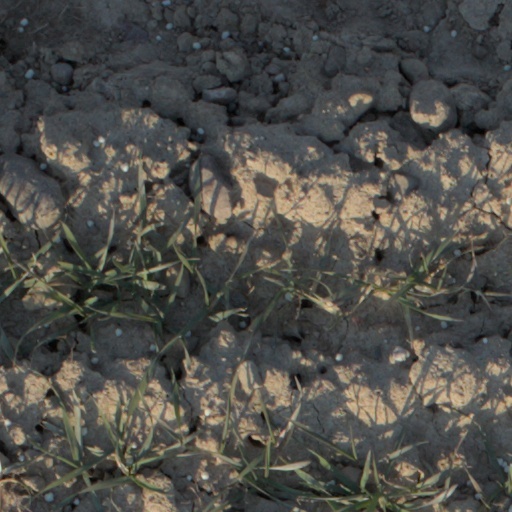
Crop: wheat